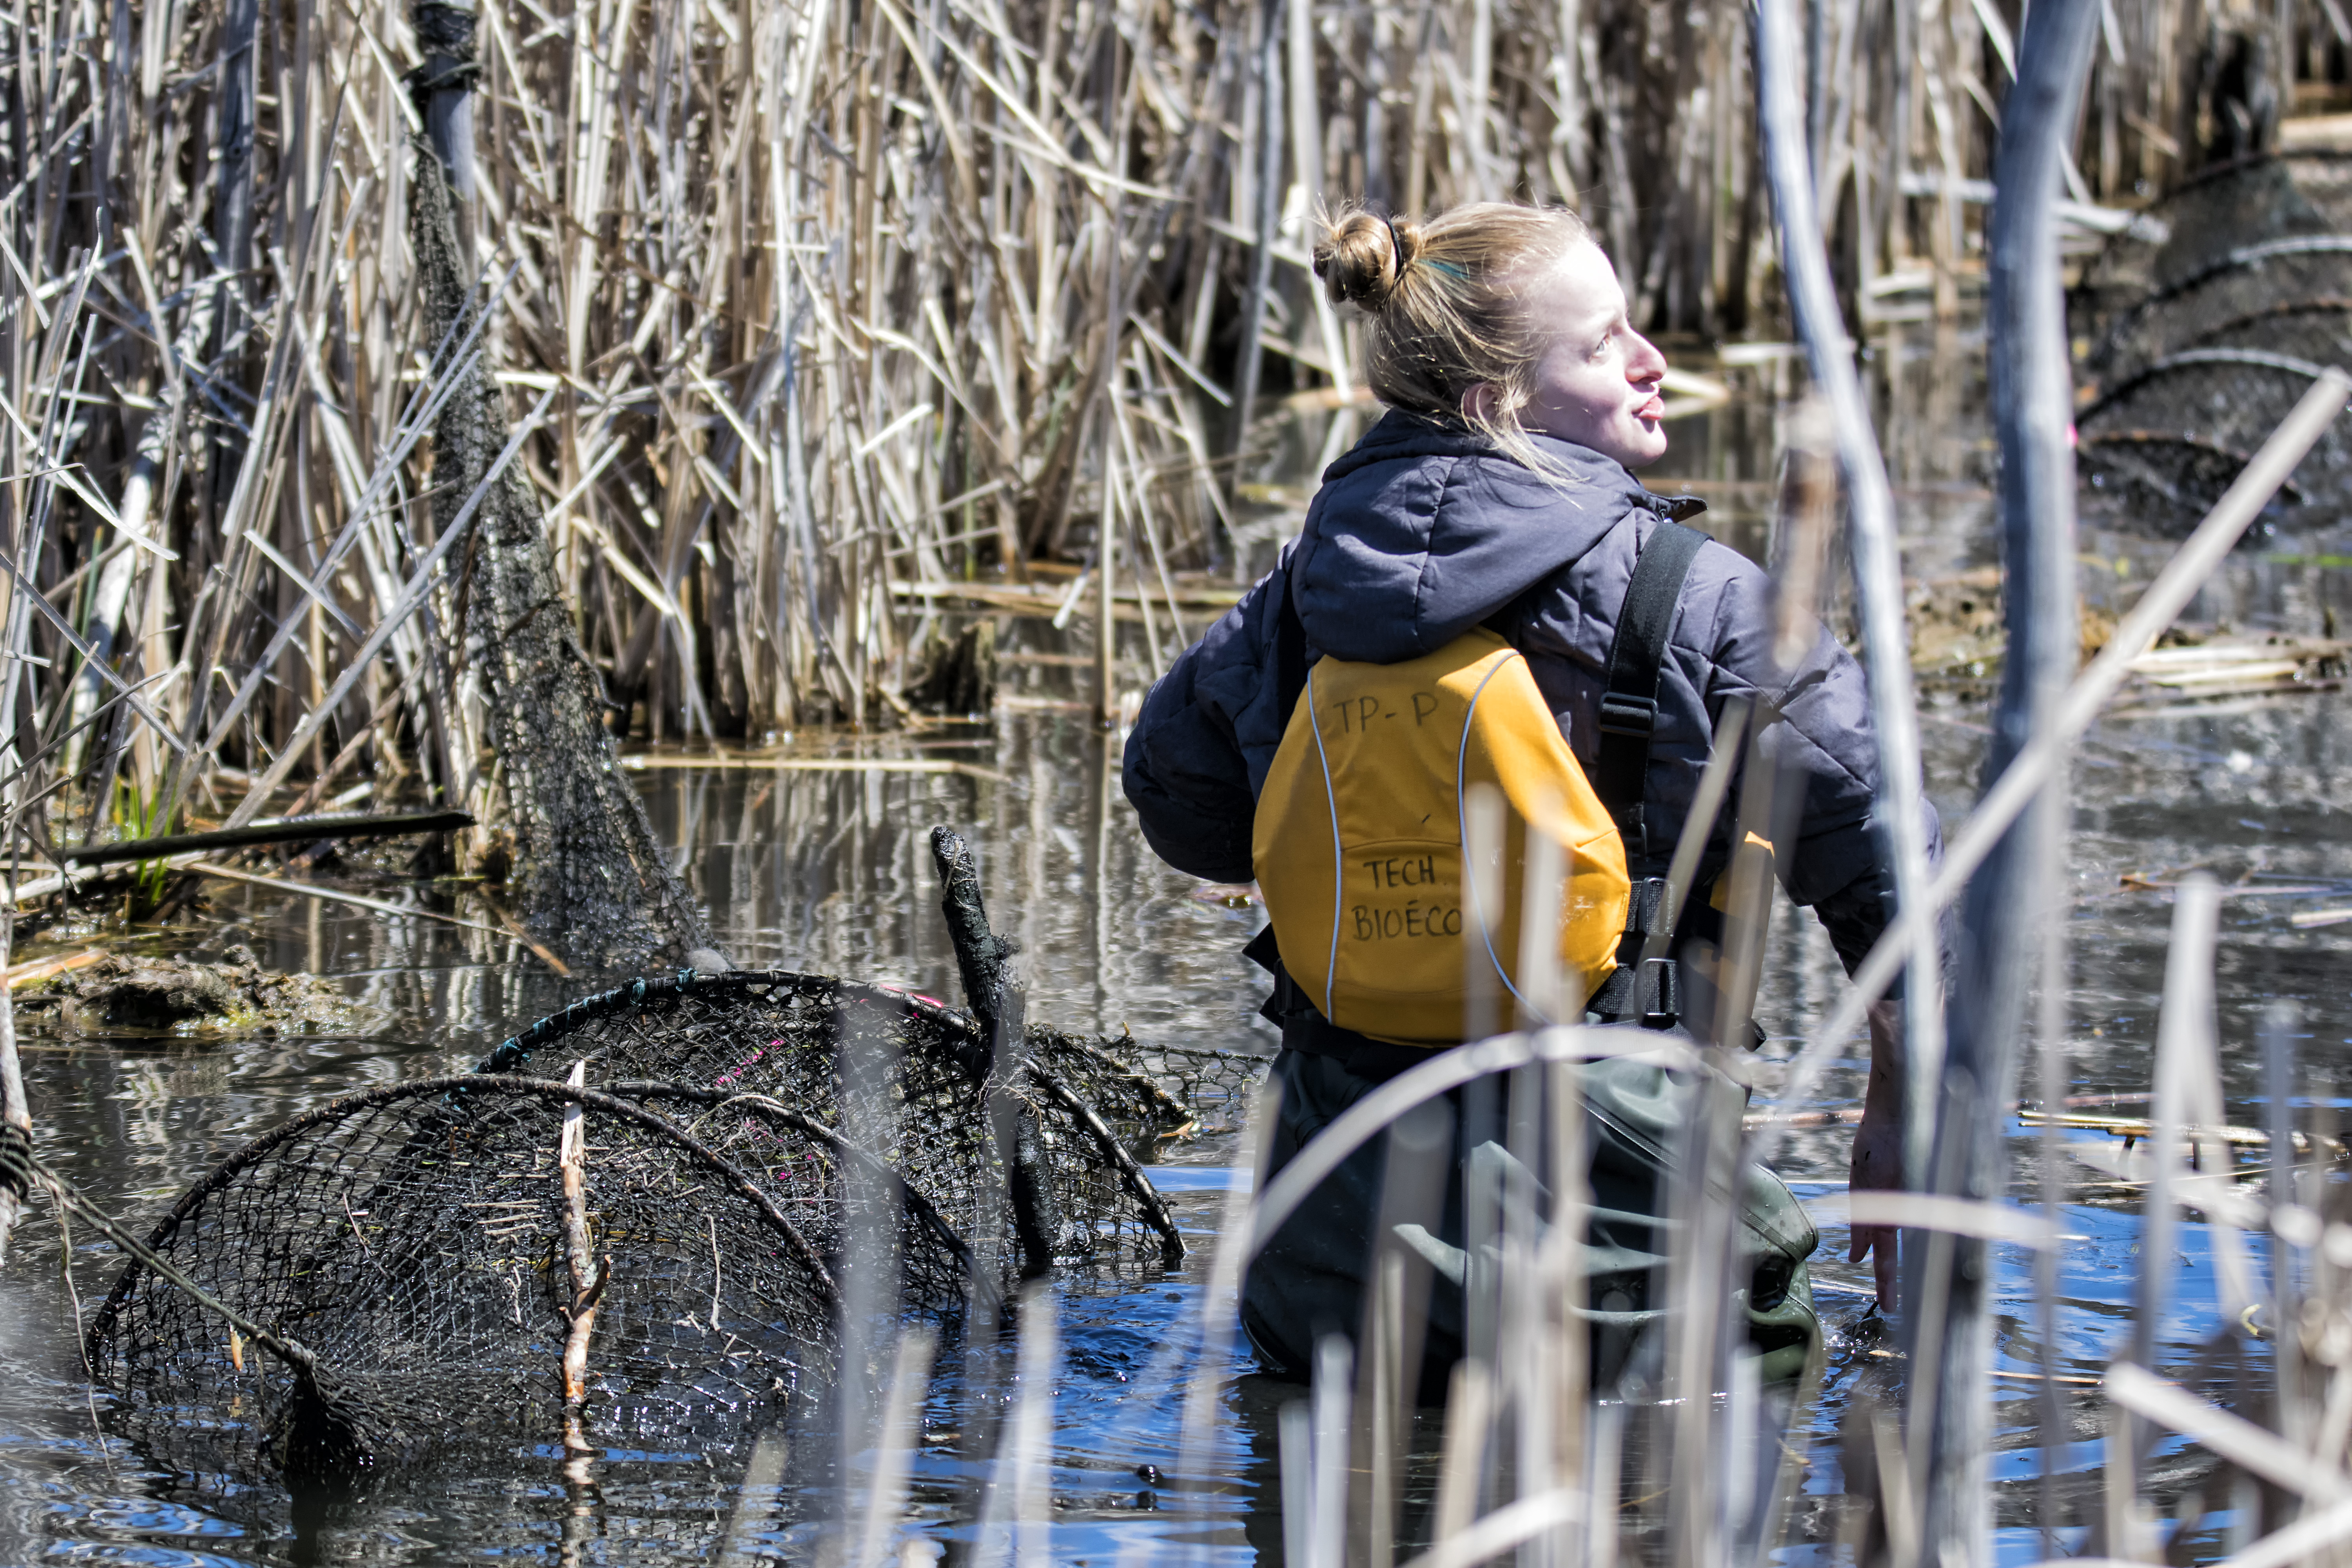
water, person, snow, winter, spring, season, canada, quebec, personne, sherbrooke